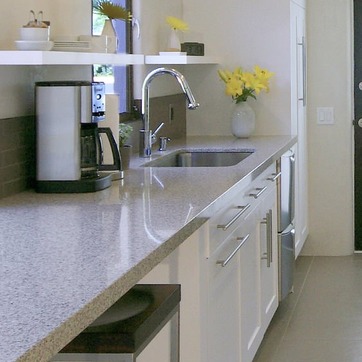
Material: polishedstone